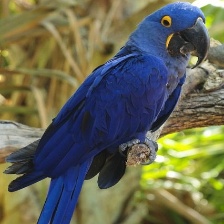
Species: HYACINTH MACAW
Scientific name: ANODORHYNCHUS HYACINTHINUS
ImageNet parent category: macaw